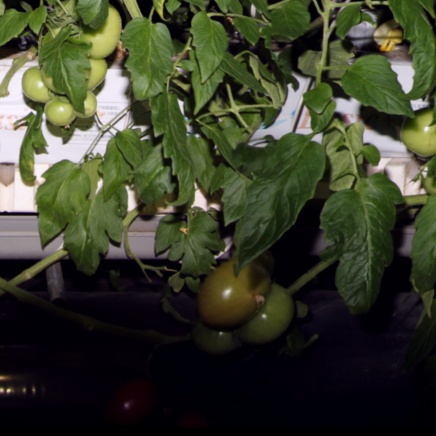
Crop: tomato